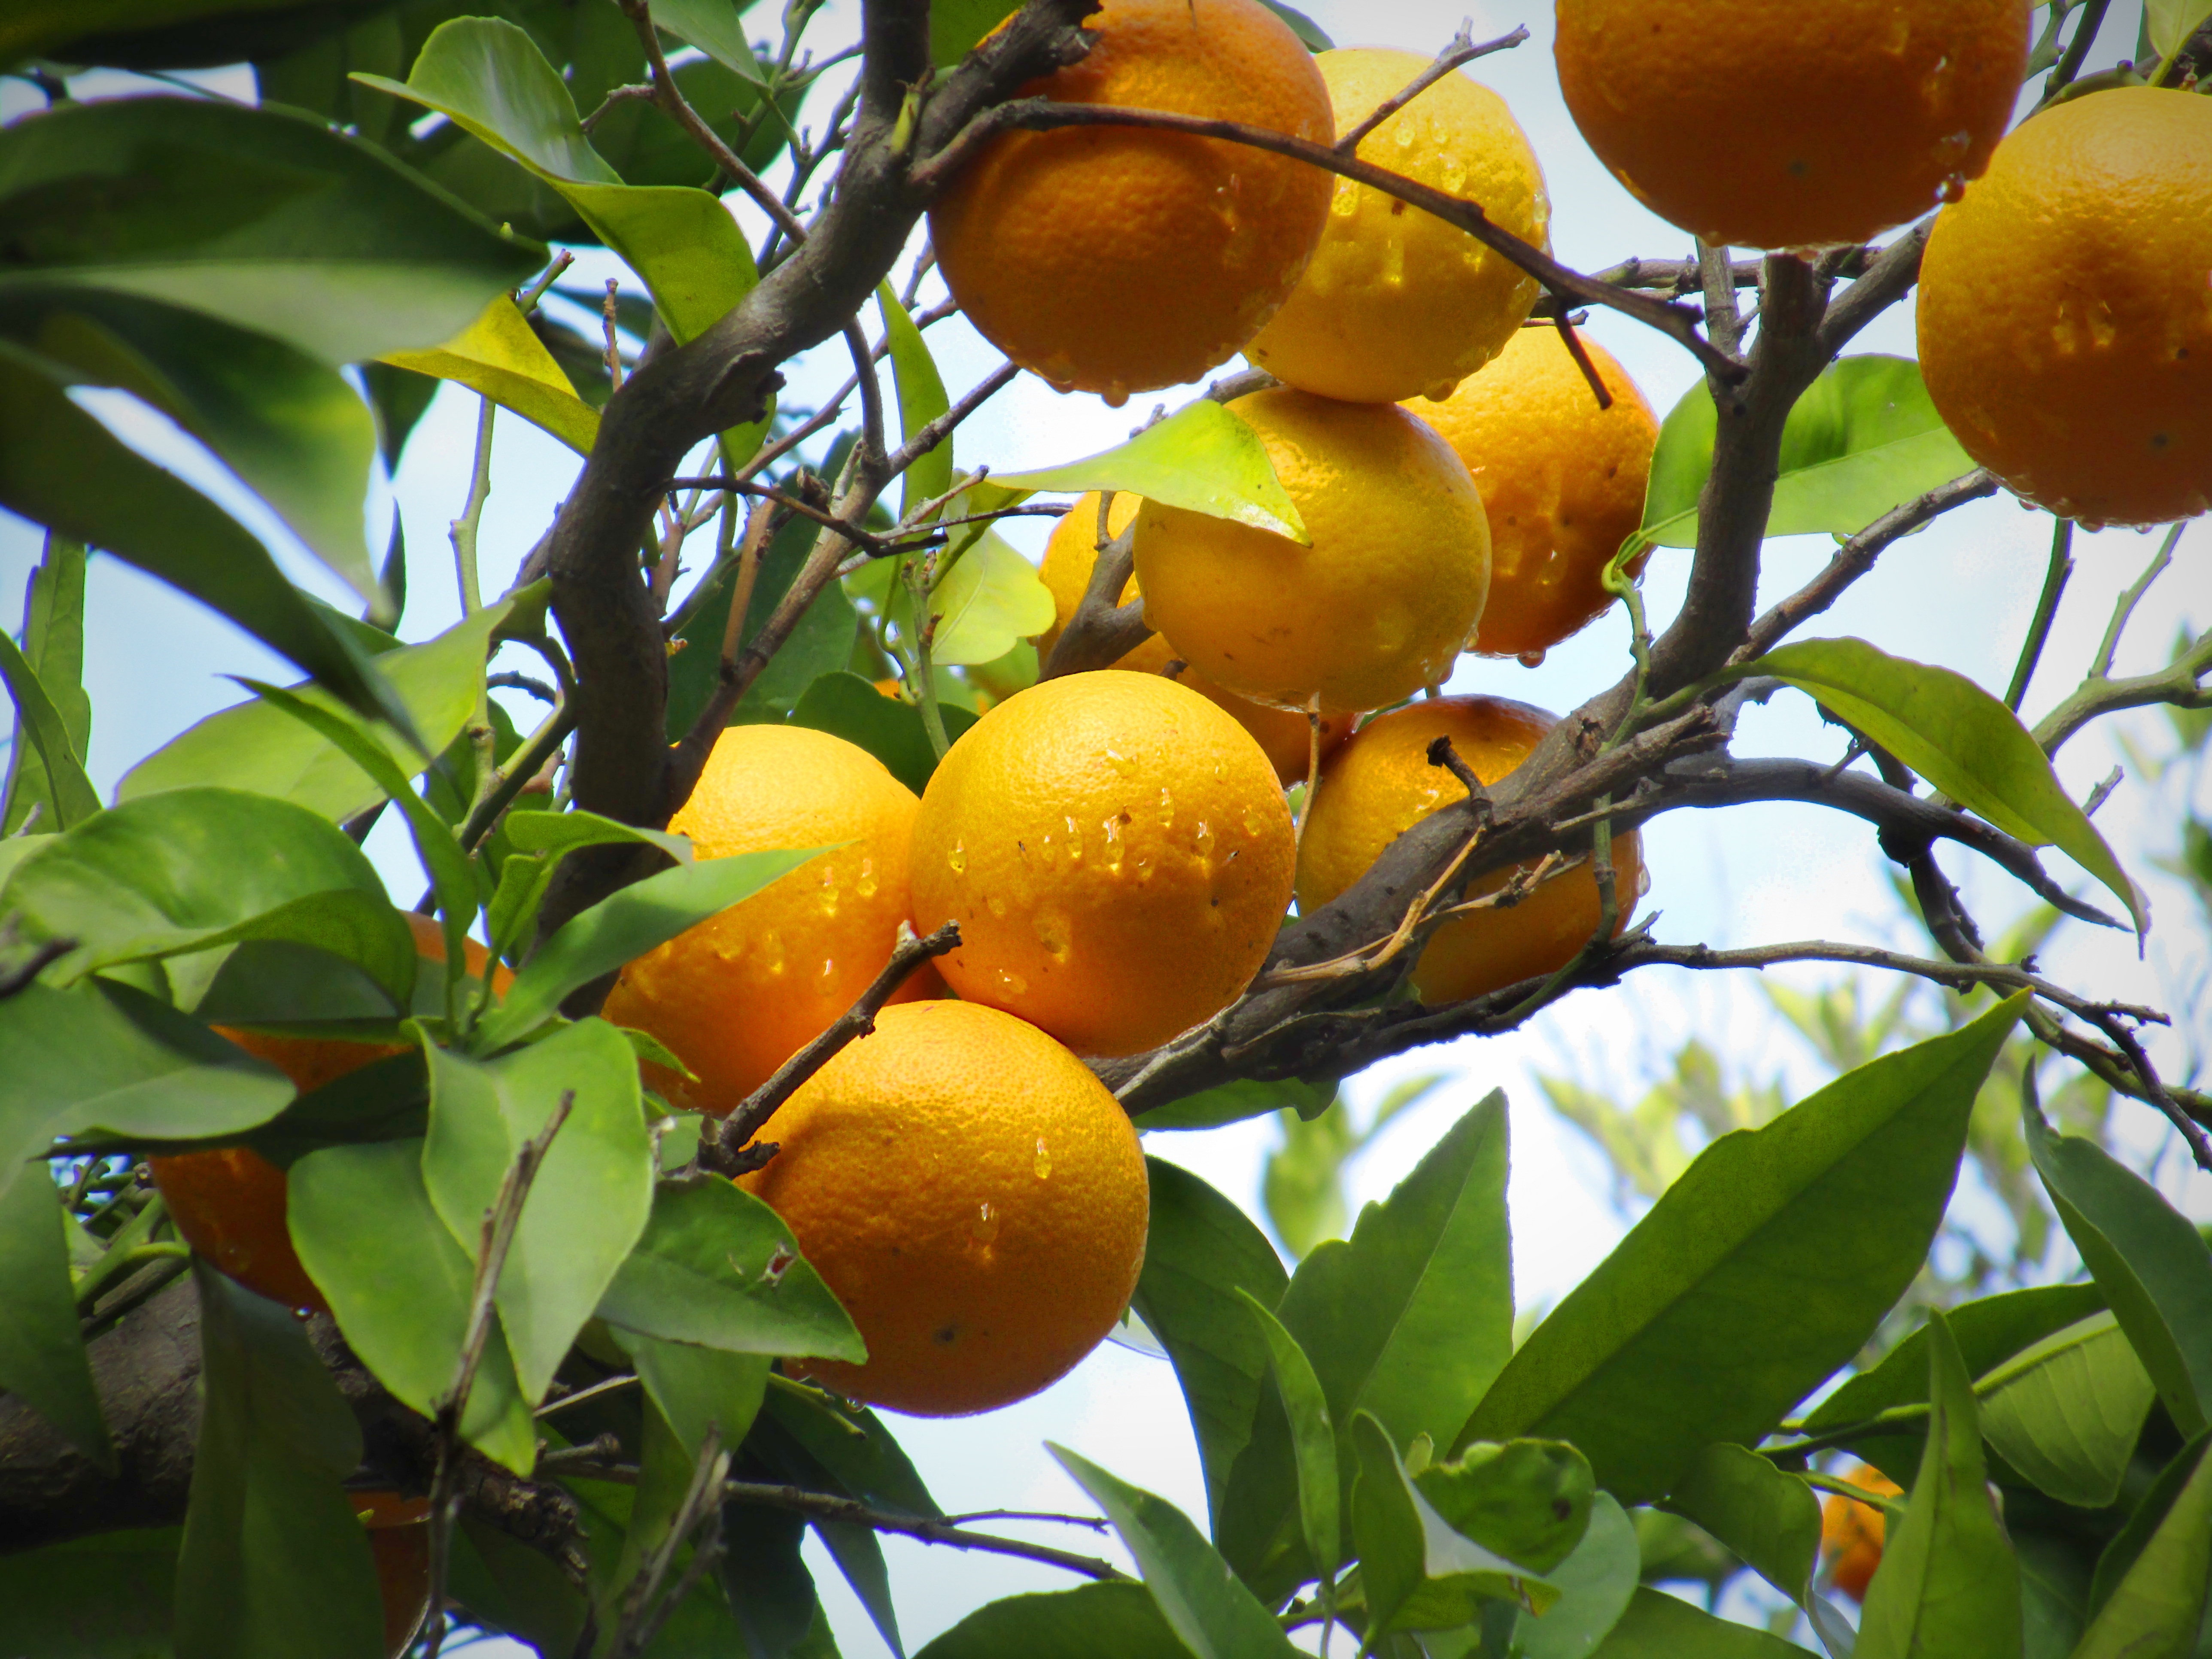
branch, plant, fruit, flower, orange, food, produce, tangerine, kumquat, citrus, flowering plant, bitter orange, mandarin orange, land plant, meyer lemon, tangelo, yuzu, calamondin, common persimmon